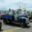
Label: truck